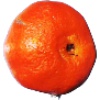
Label: clementine